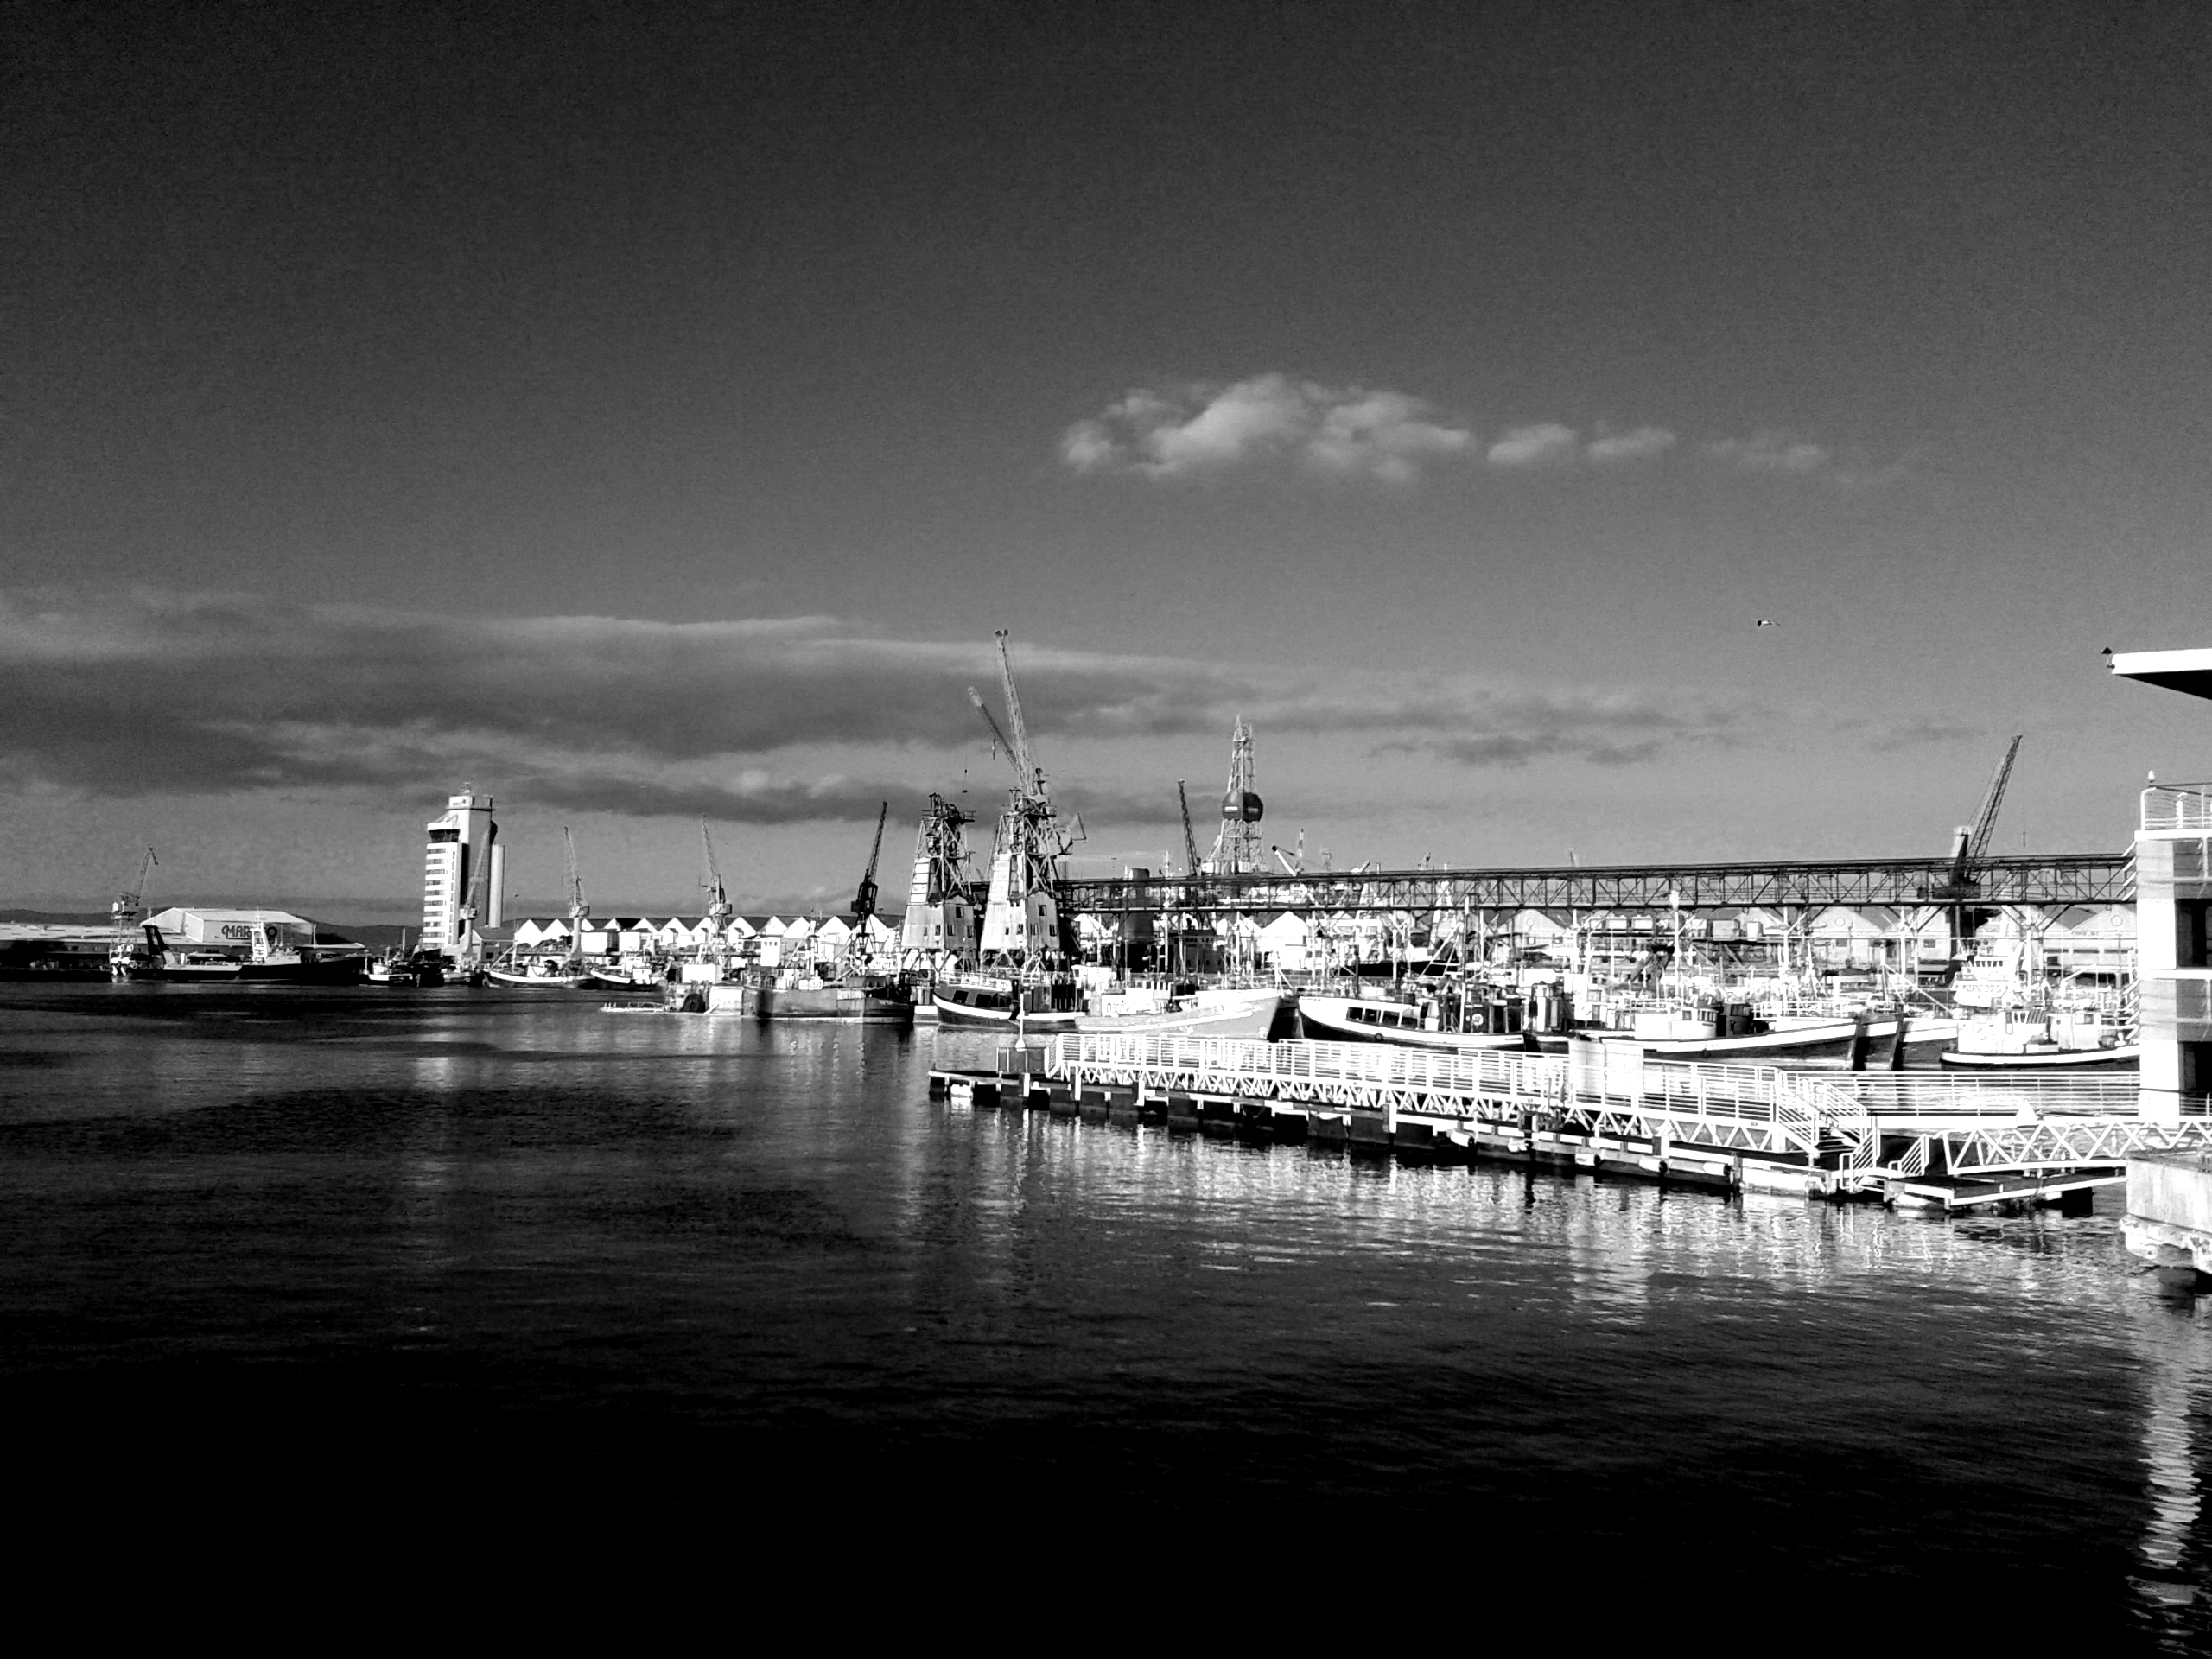
sea, horizon, dock, cloud, black and white, boat, skyline, wave, pier, ship, cityscape, reflection, vehicle, africa, harbor, marina, port, monochrome, bw, blackandwhite, blackwhite, sw, schwarzweiss, schwarzweis, watercraft, southafrica, afrika, schwarzweissfotografie, schwarzweisfotografie, sdafrika, capetown, kapstadt, ocean liner, monochrome photography